Enticho (woreda)

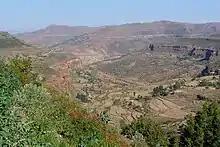
Mugulat near Bizet

In 2020, woreda Ahferom became inoperative and as of early 2020, its territory belongs to the following new woredas: